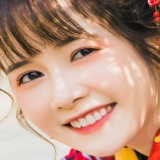
diễn viên Mai Quỳnh Anh